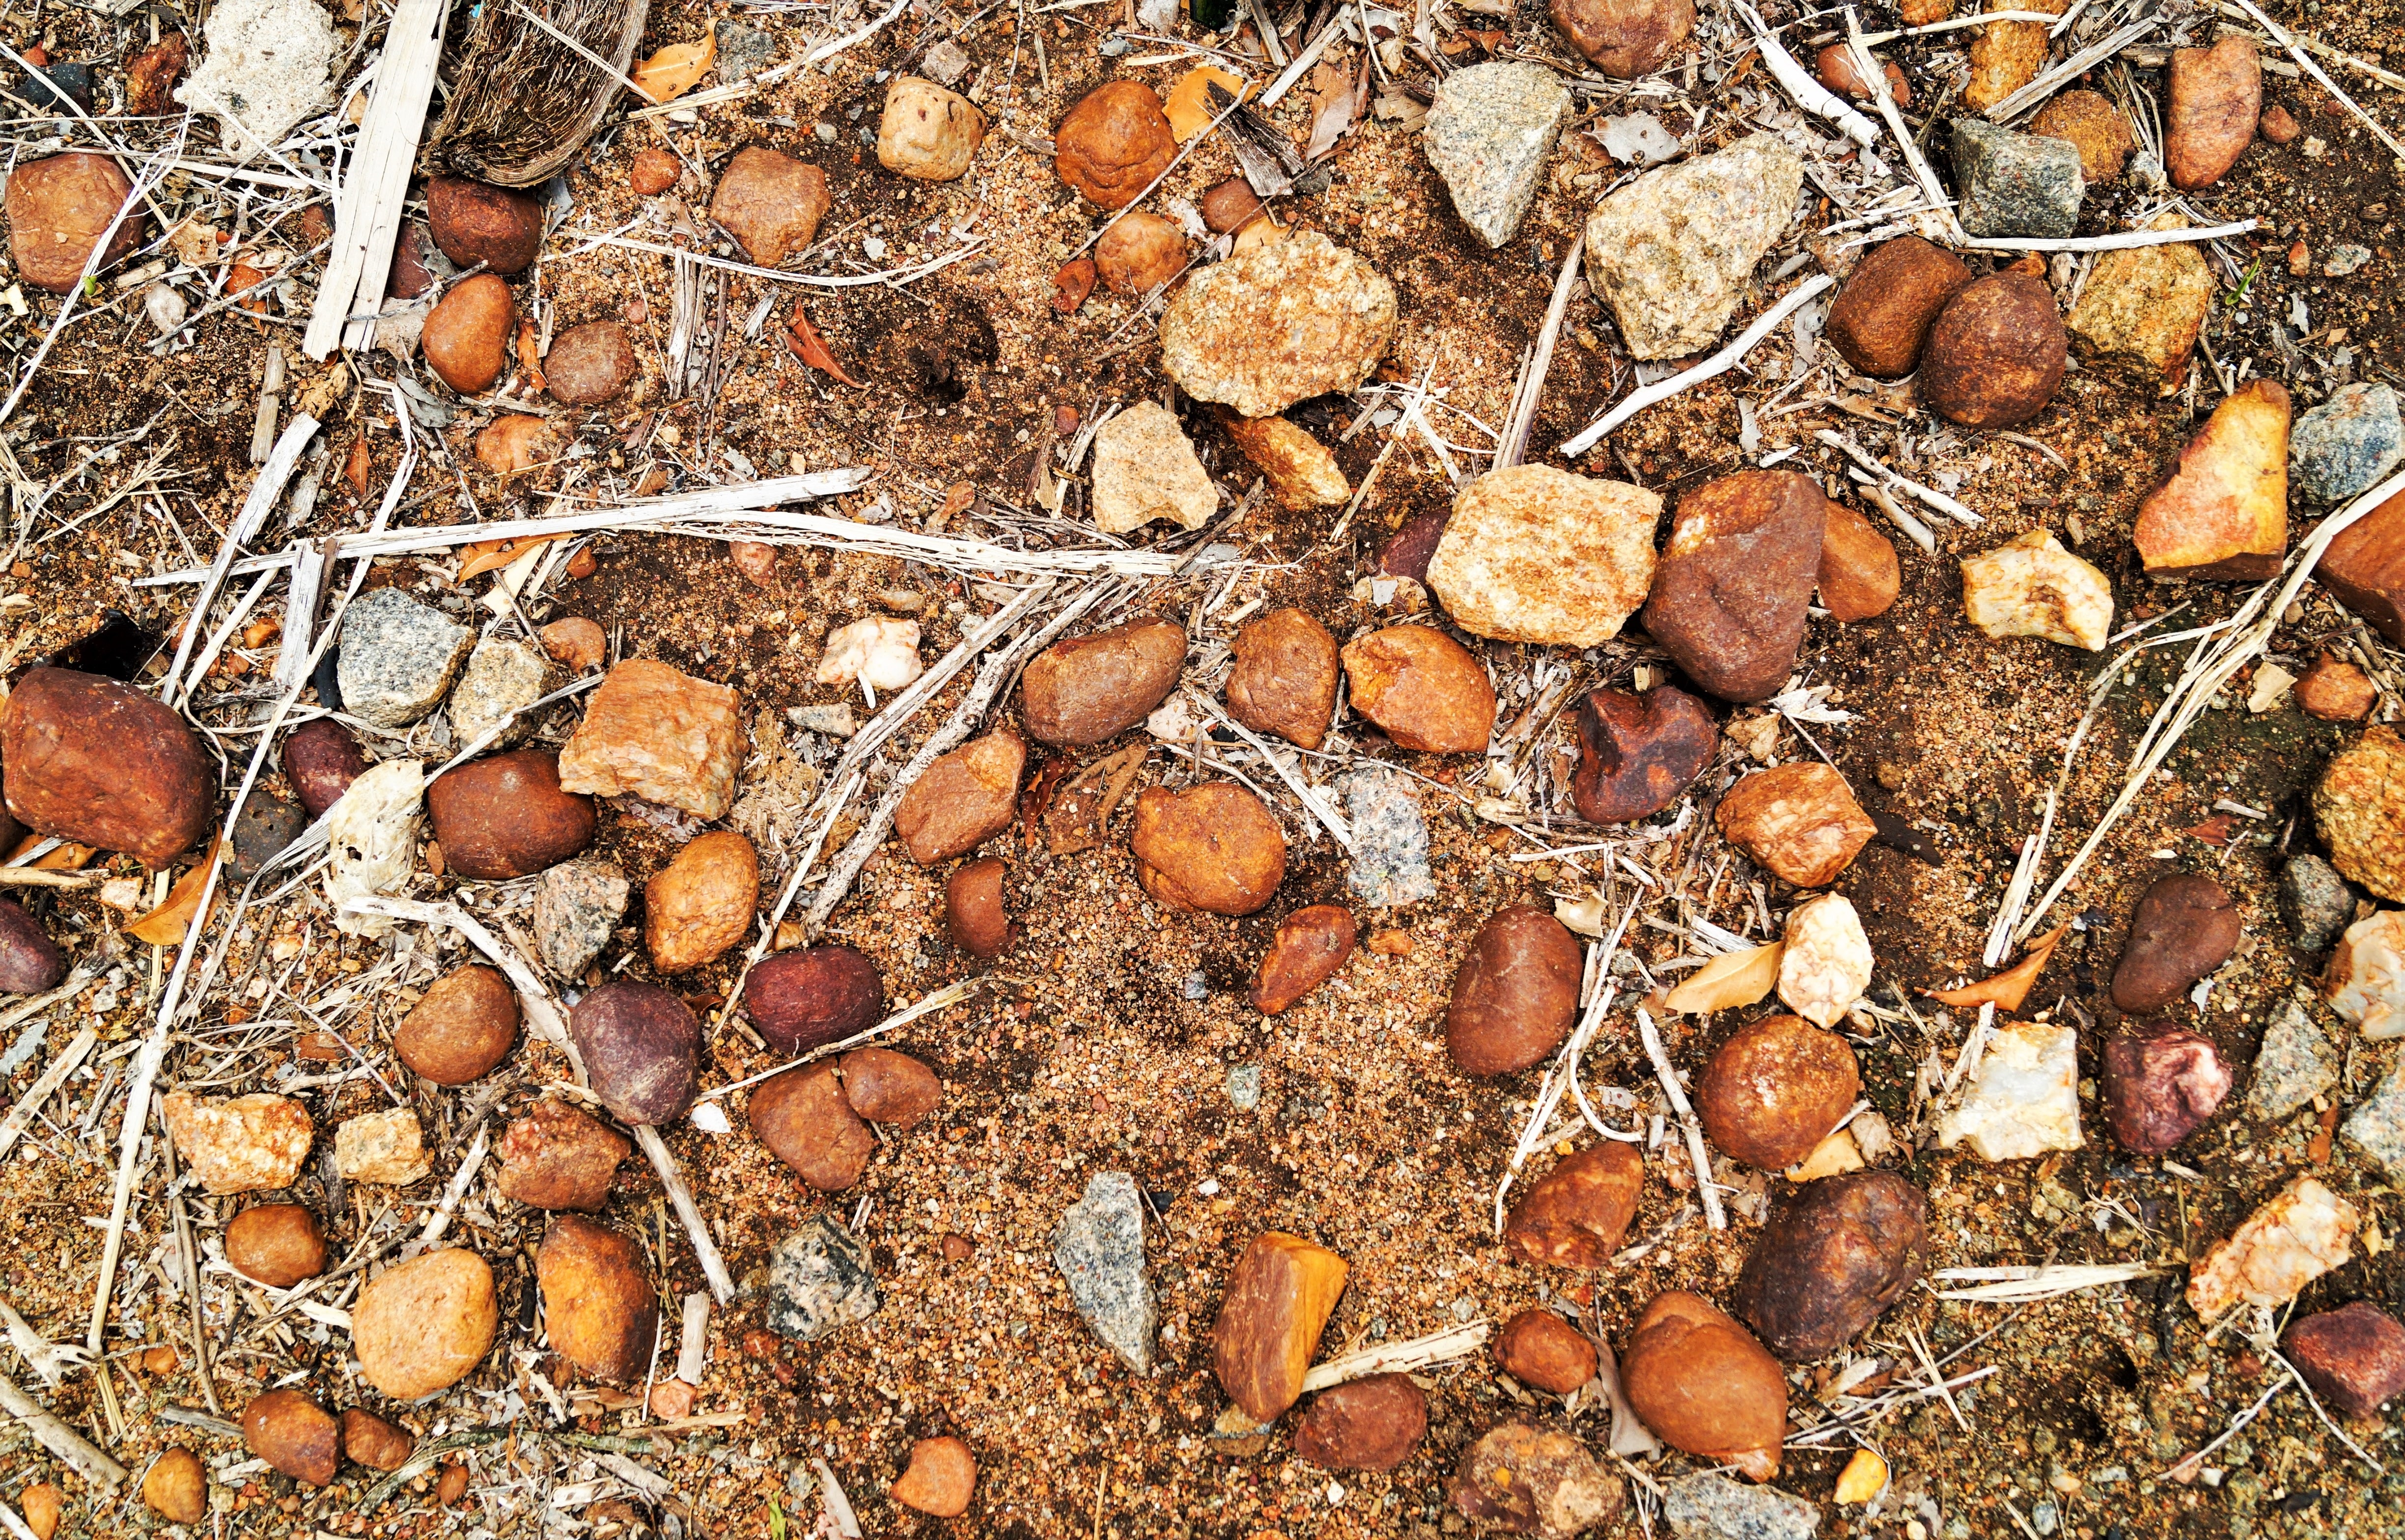
rock, wood, leaf, pebble, autumn, soil, season, material, rubble, gravel